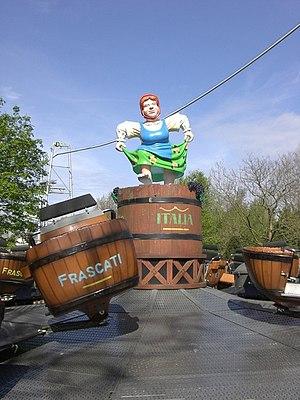
Cilindri Rotanti , breakdance à Walibi Belgium .
L’histoire de Walibi Belgium commence lorsque l'homme d'affaires belge Eddy Meeùs se lance dans une nouvelle activité de retour du Zaïre, ancien Congo belge. Le parc d'attractions est inauguré le 26 juillet 1975 sous le nom de Walibi.